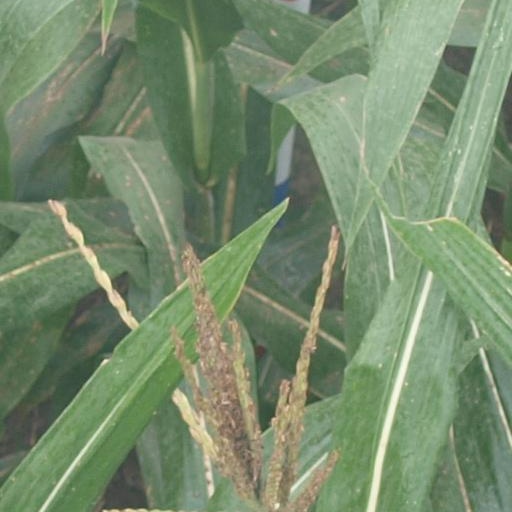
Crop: maize; corn